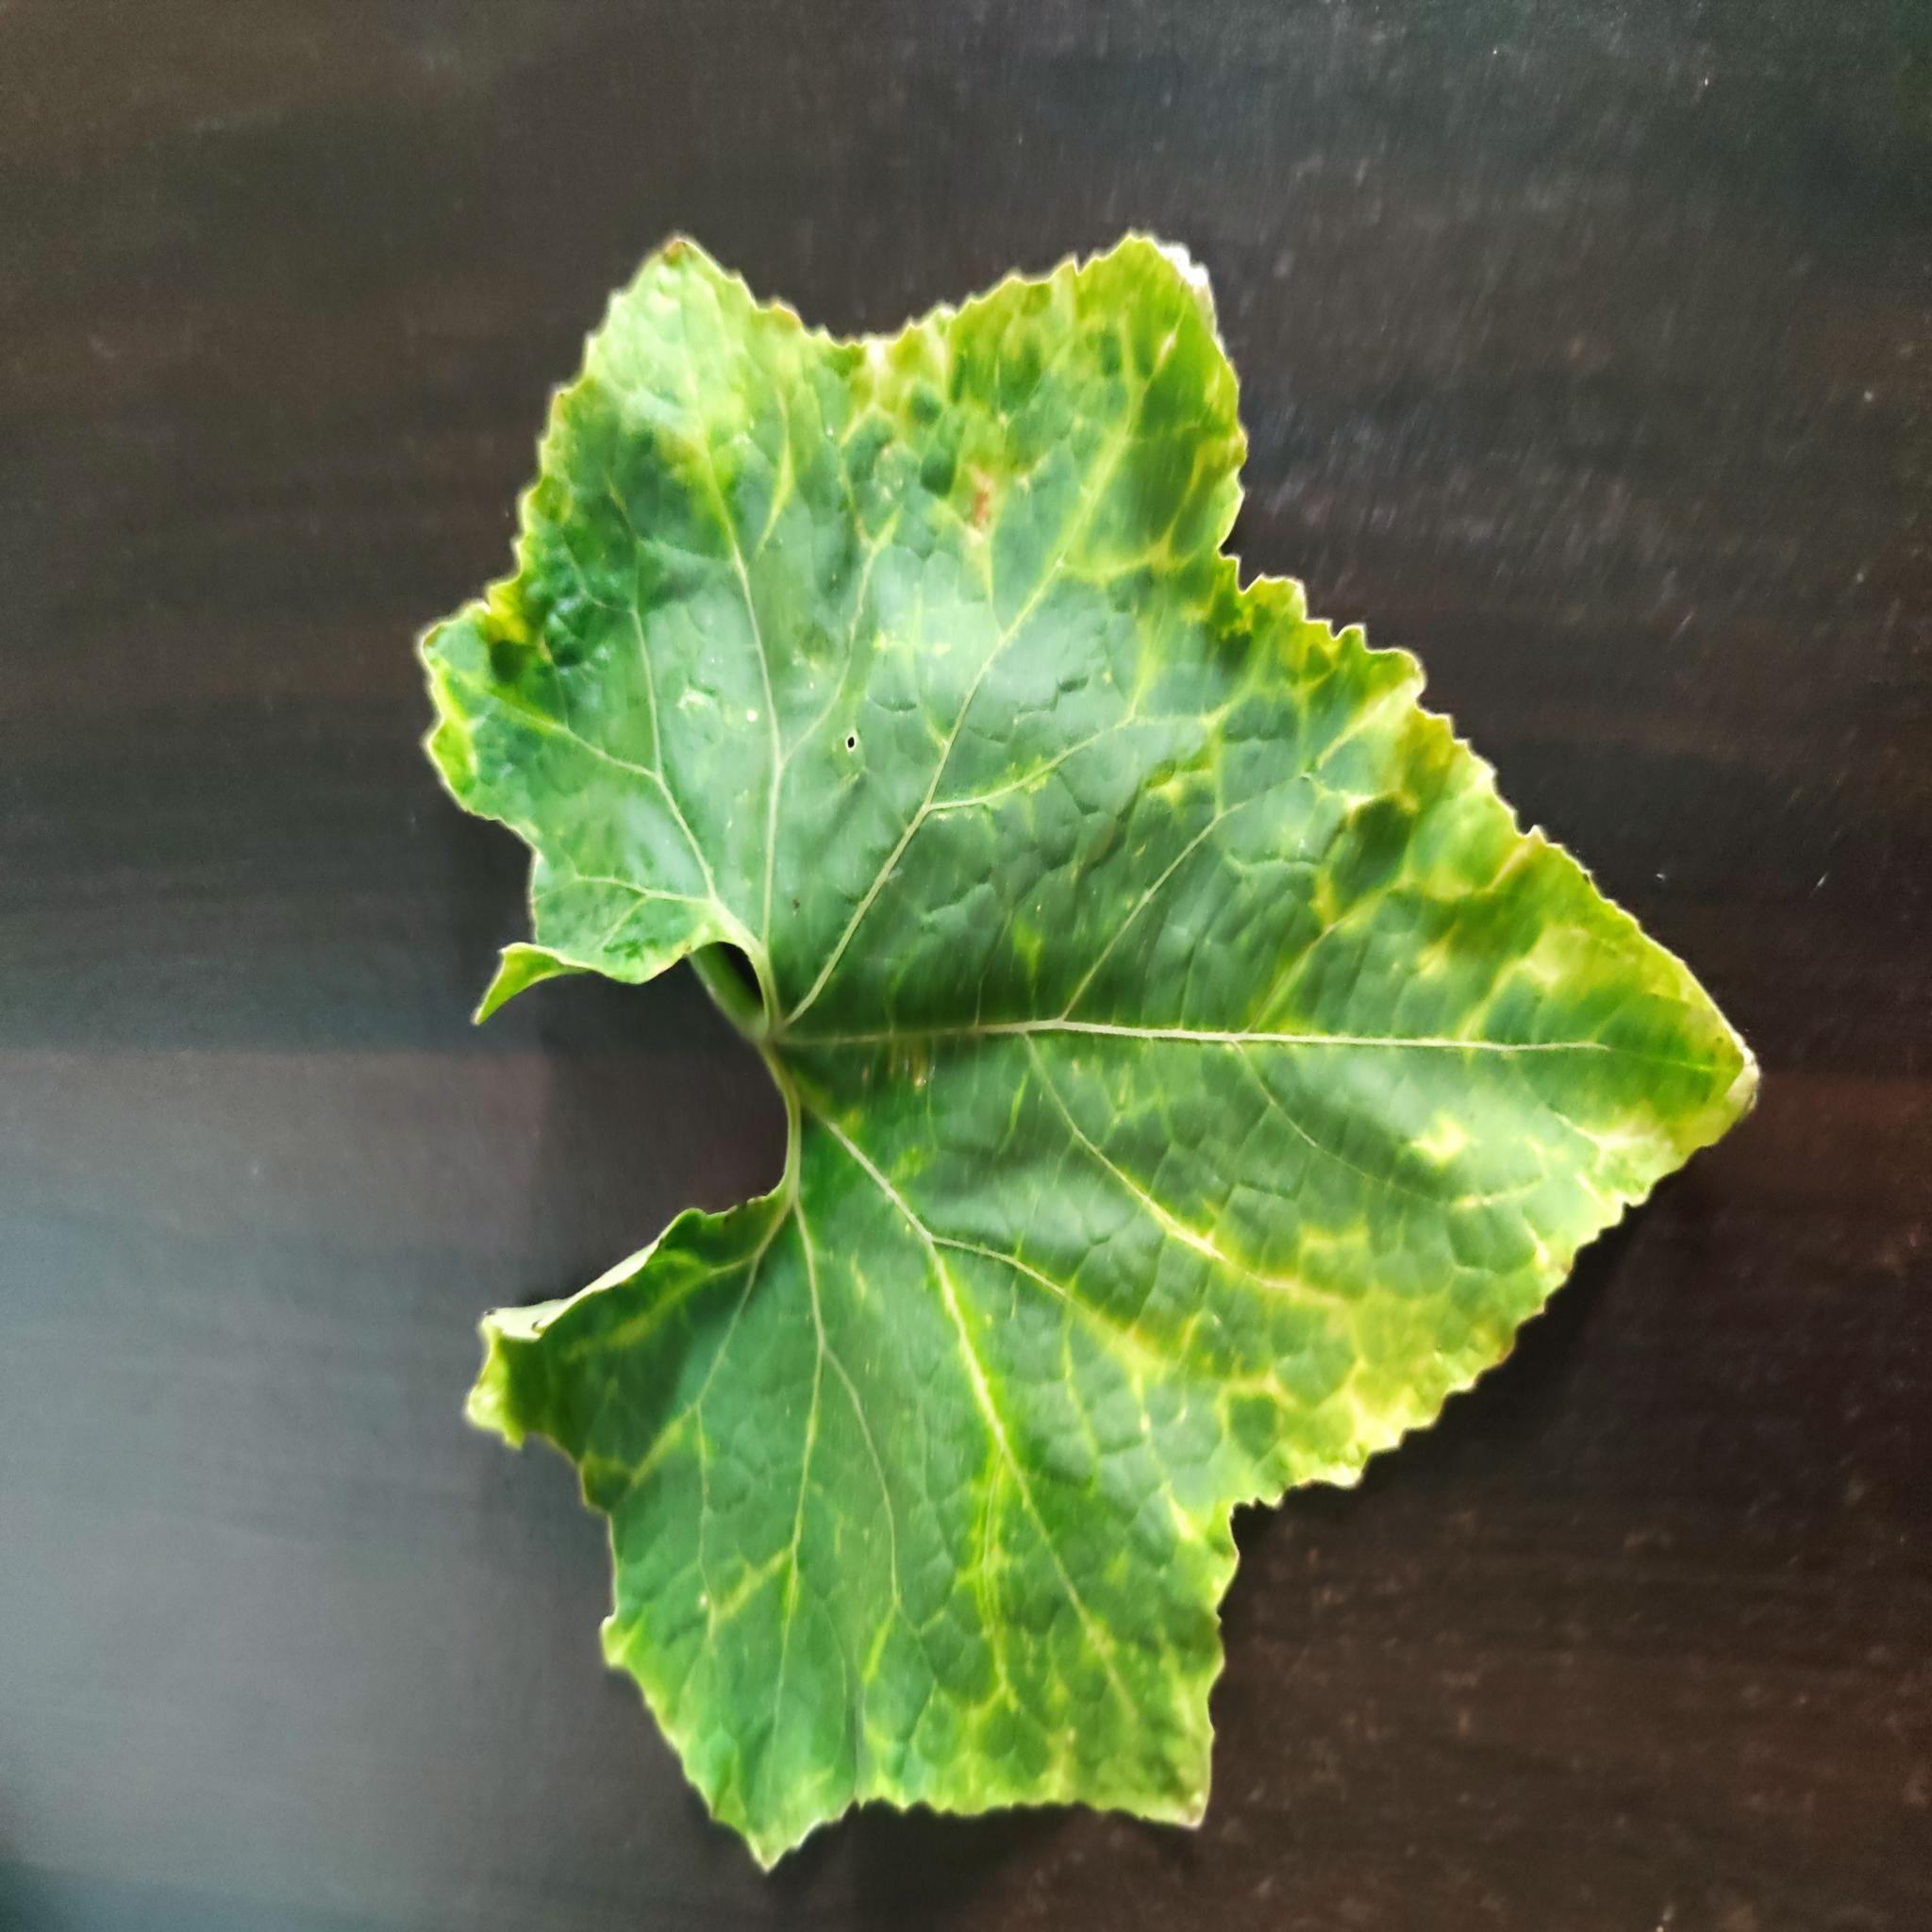
Label: Downy mildew